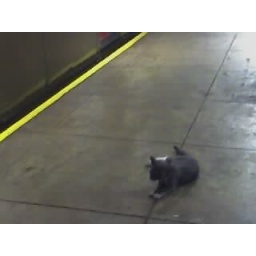
A very sweet and very dirty little working cat in the bottom floor of the Transit Museum